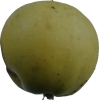
Label: Apple 13